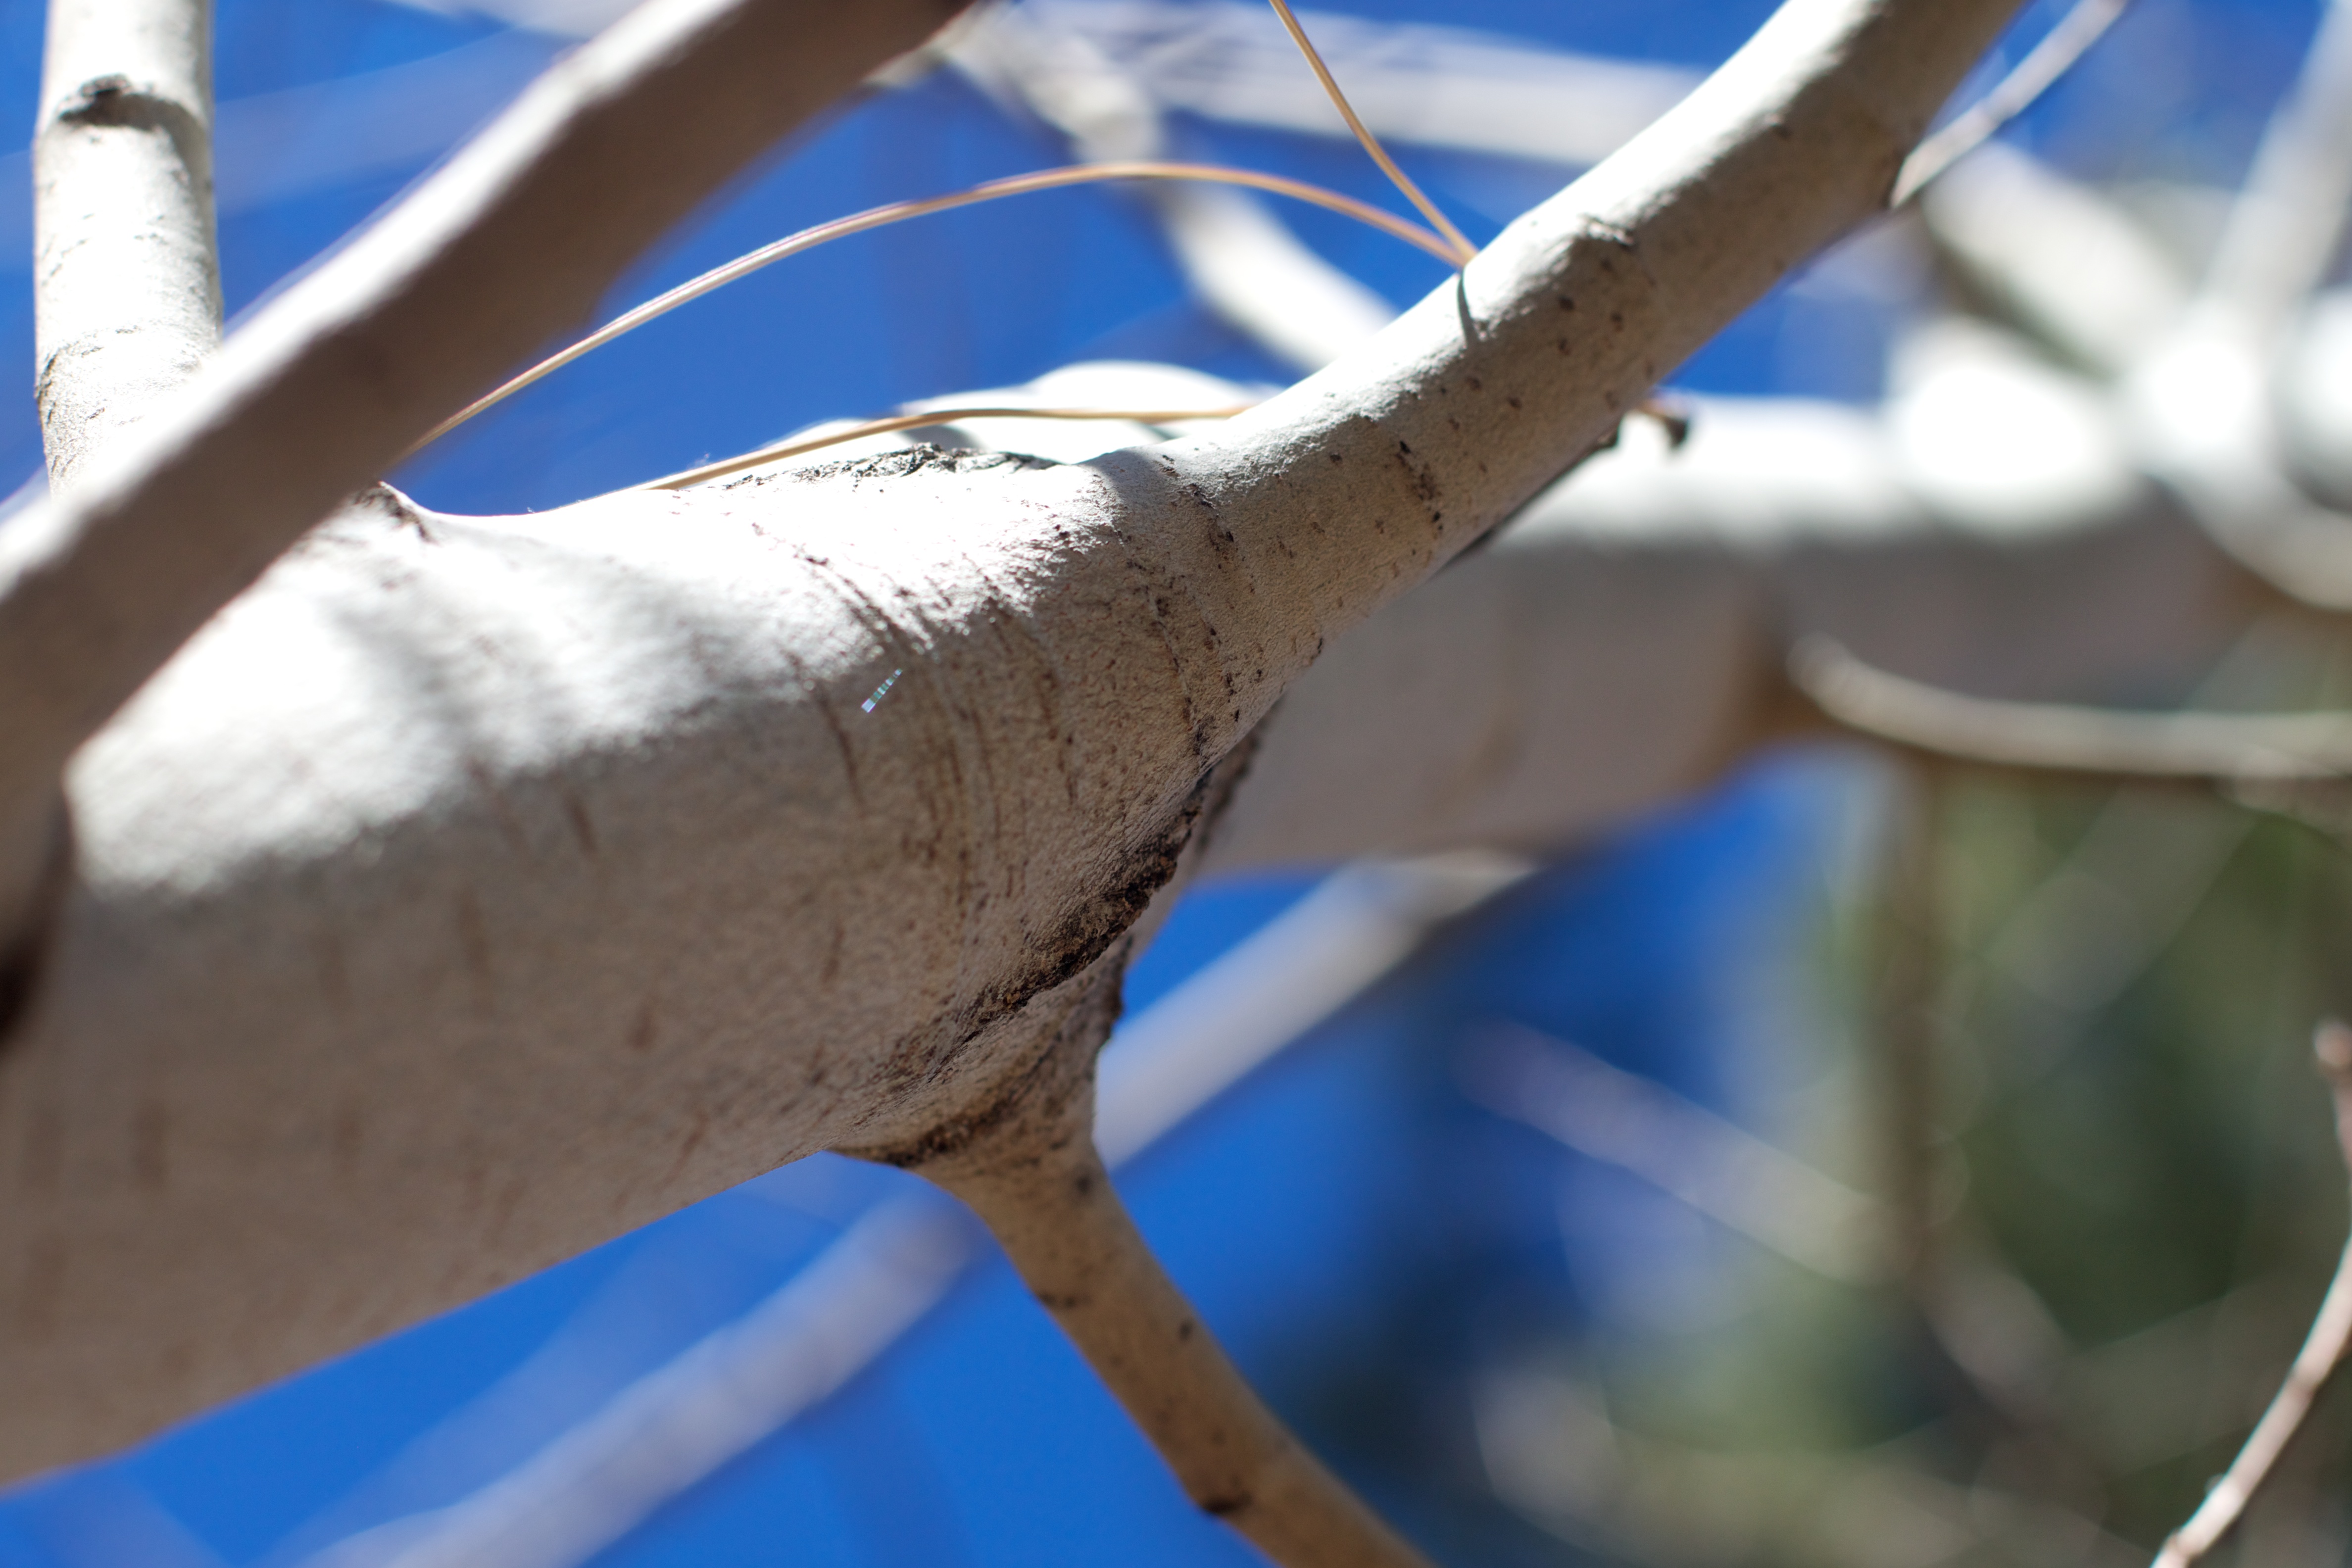
tree, branch, plant, leaf, flower, blue, twig, close up